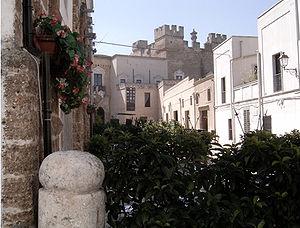
Mesagne est une ville italienne d'environ 26 500 habitants située dans la province de Brindisi, dans la région des Pouilles.